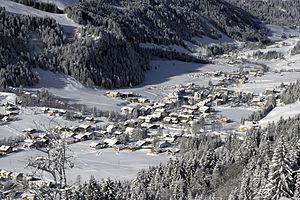
Kleinarl est une commune autrichienne du district de Sankt Johann im Pongau dans l'État de Salzbourg.